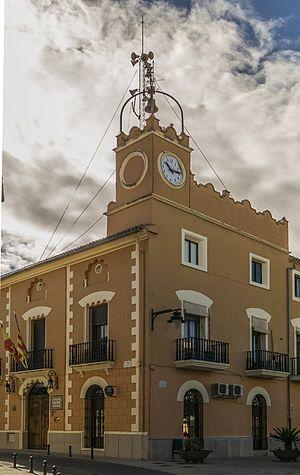
Rafelguaraf est une commune de la province de Valence, dans la Communauté valencienne, en Espagne. Elle est située dans la comarque de la Ribera Alta et dans la zone à prédominance linguistique valencienne. Sa population s'élevait à 2 476 habitants en 2013.